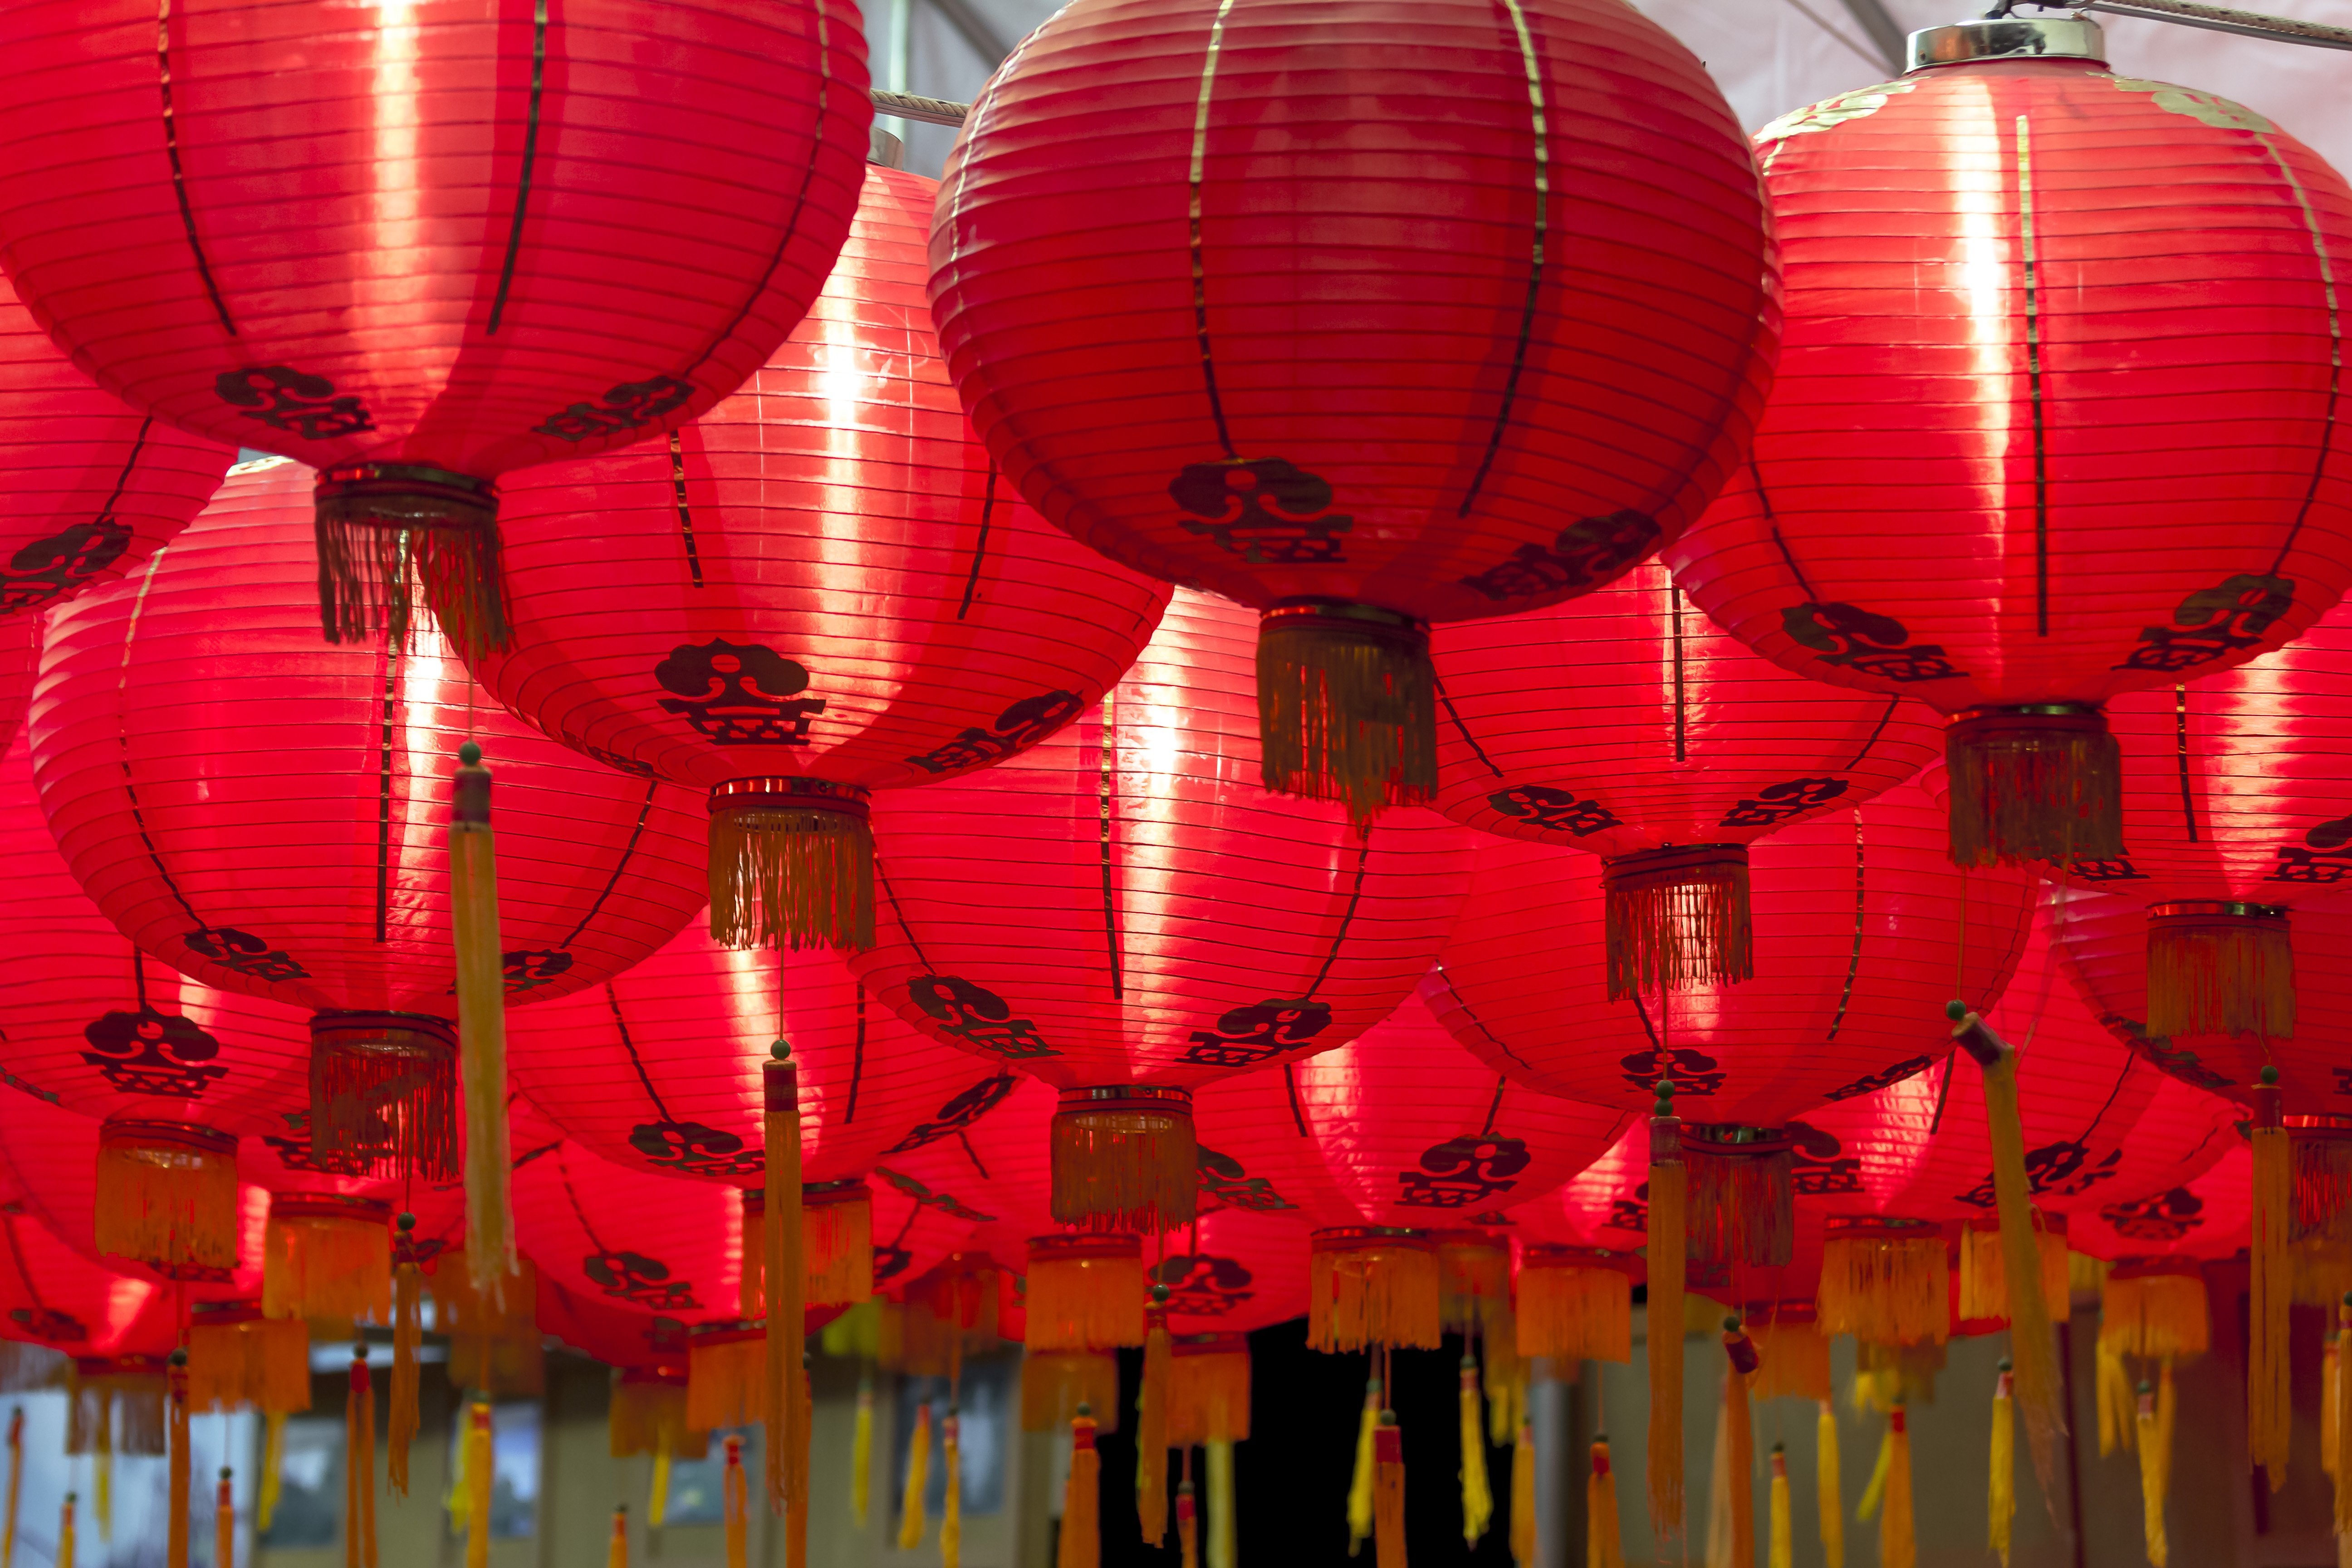
flower, balloon, red, color, lighting, toy, celebrate, chinese new year, chinese lanterns